First Presbyterian Church and Churchyard

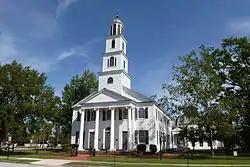

First Presbyterian Church and Churchyard is a historic Presbyterian church on New Street between Middle and Hancock Streets in New Bern, Craven County, North Carolina. It was built in 1820, and is a rectangular frame church building with two tiers of windows. It features a tetrastyle pedimented Ionic order portico and projecting four stage tower topped by an arcaded octagonal belfry. During the Civil War, the church was converted into a military hospital by the Union forces.